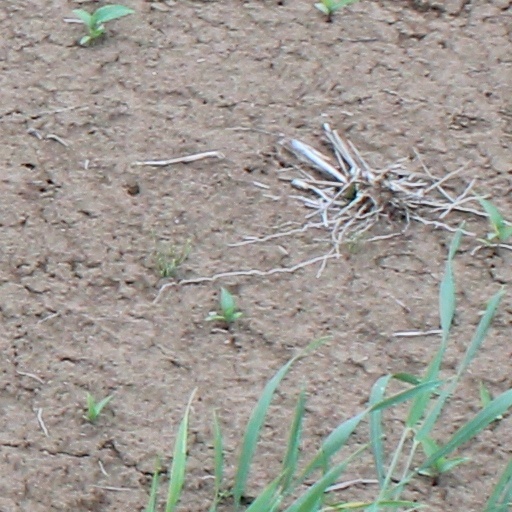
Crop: wheat